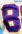
Number: 8